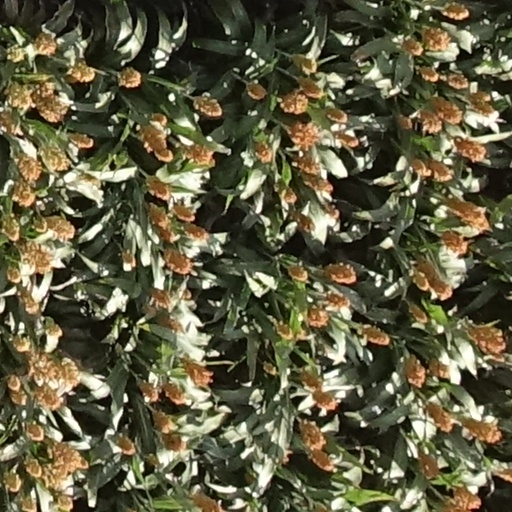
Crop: sorghum